Adrian Chase

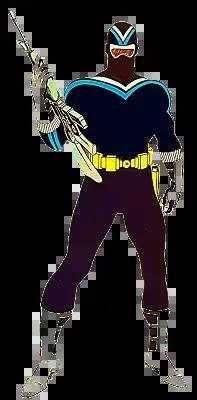
Adrian Chase as the Vigilante in interior artwork for "Vigilante" #2 (October 1983).Art by Keith Pollard.

Adrian Chase is an antihero appearing in American comic books published by DC Comics. He is the second DC character to bear the name Vigilante.